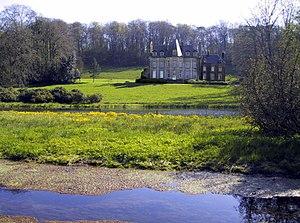
La Calotterie est une commune française située dans le département du Pas-de-Calais en région Hauts-de-France.
La Canche est un fleuve côtier français du Pas-de-Calais, long de 100,2 kilomètres. Bien que la longueur de son cours soit relativement modeste, la Canche bénéficie de l'apport de nombreux affluents et d'un débit élevé. Sa vallée est le témoignage, depuis le Moyen Âge, de la mise en valeur par les hommes d'un milieu humide.